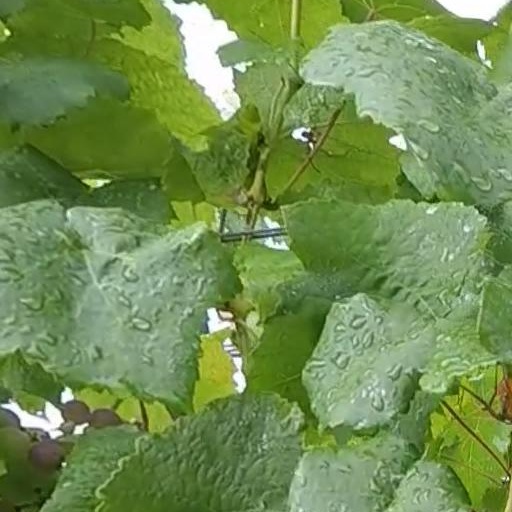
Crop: grape